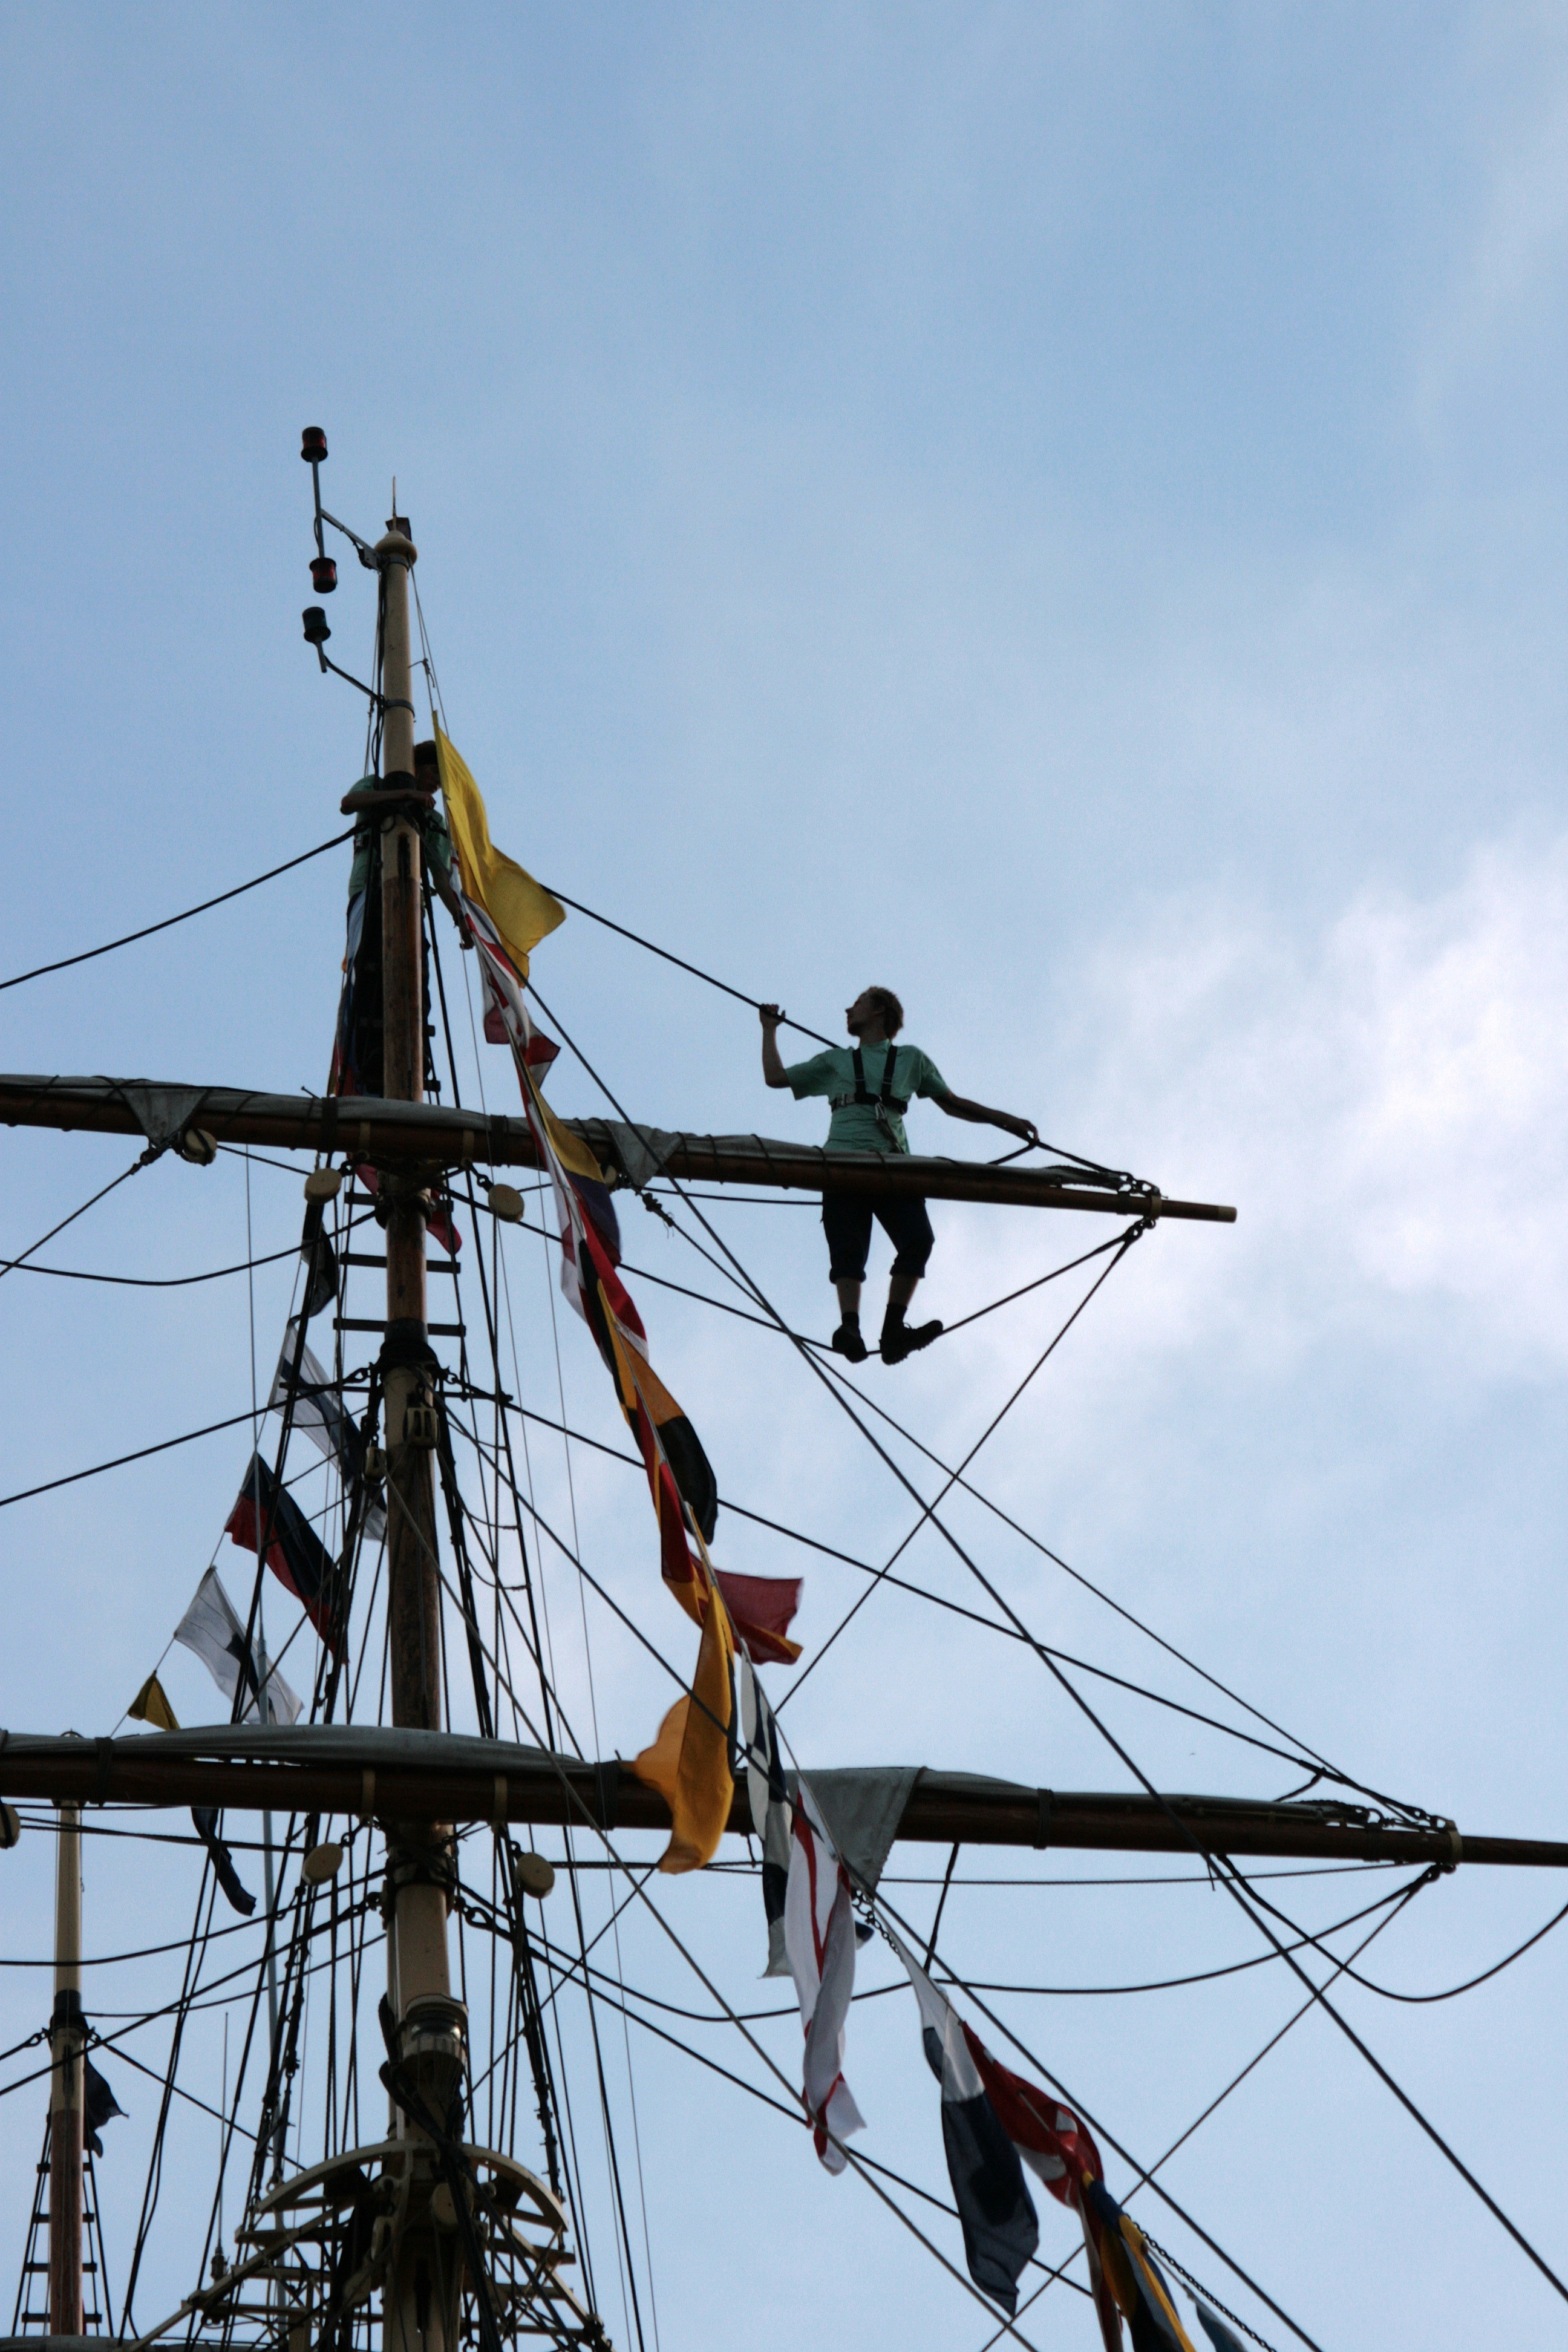
man, sky, boy, adventure, parking, ship, summer, vacation, evening, vehicle, journey, mast, yacht, calm, romance, gray, salt, electricity, tourism, clouds, friends, grey sky, pirate, watercraft, sailor, sailing ship, transmission tower, tall ship, the sun behind the cloud, gloomy sky, electrical supply, overhead power line, pirate treasure, pirates of the